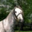
Label: horse